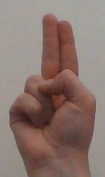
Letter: taa